Jūrmala

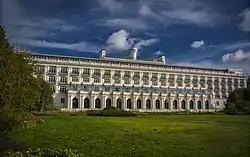
Ķemeri Hotel (Sanatorium) Building

Ķemeri National Park is a national park west of the city of Jūrmala, Latvia. Established in 1997, Ķemeri is the third largest national park in the country by area, covering an area of 381.65 km. The territory of the park is mostly occupied by forests and mires, the most significant of them being The Great Ķemeri Bog. The Great Kemeri Bog Boardwalk is a popular tourist destination in Ķemeri National Park, Latvia, offering visitors a chance to explore the bog and its inhabitants. A small boardwalk arc (1.4 km) and a great boardwalk arc (3.4 km) is present, with an observation platform that is a popular place with photographers for sunrise and sunset scenes in Latvia, regardless of the season or weather.